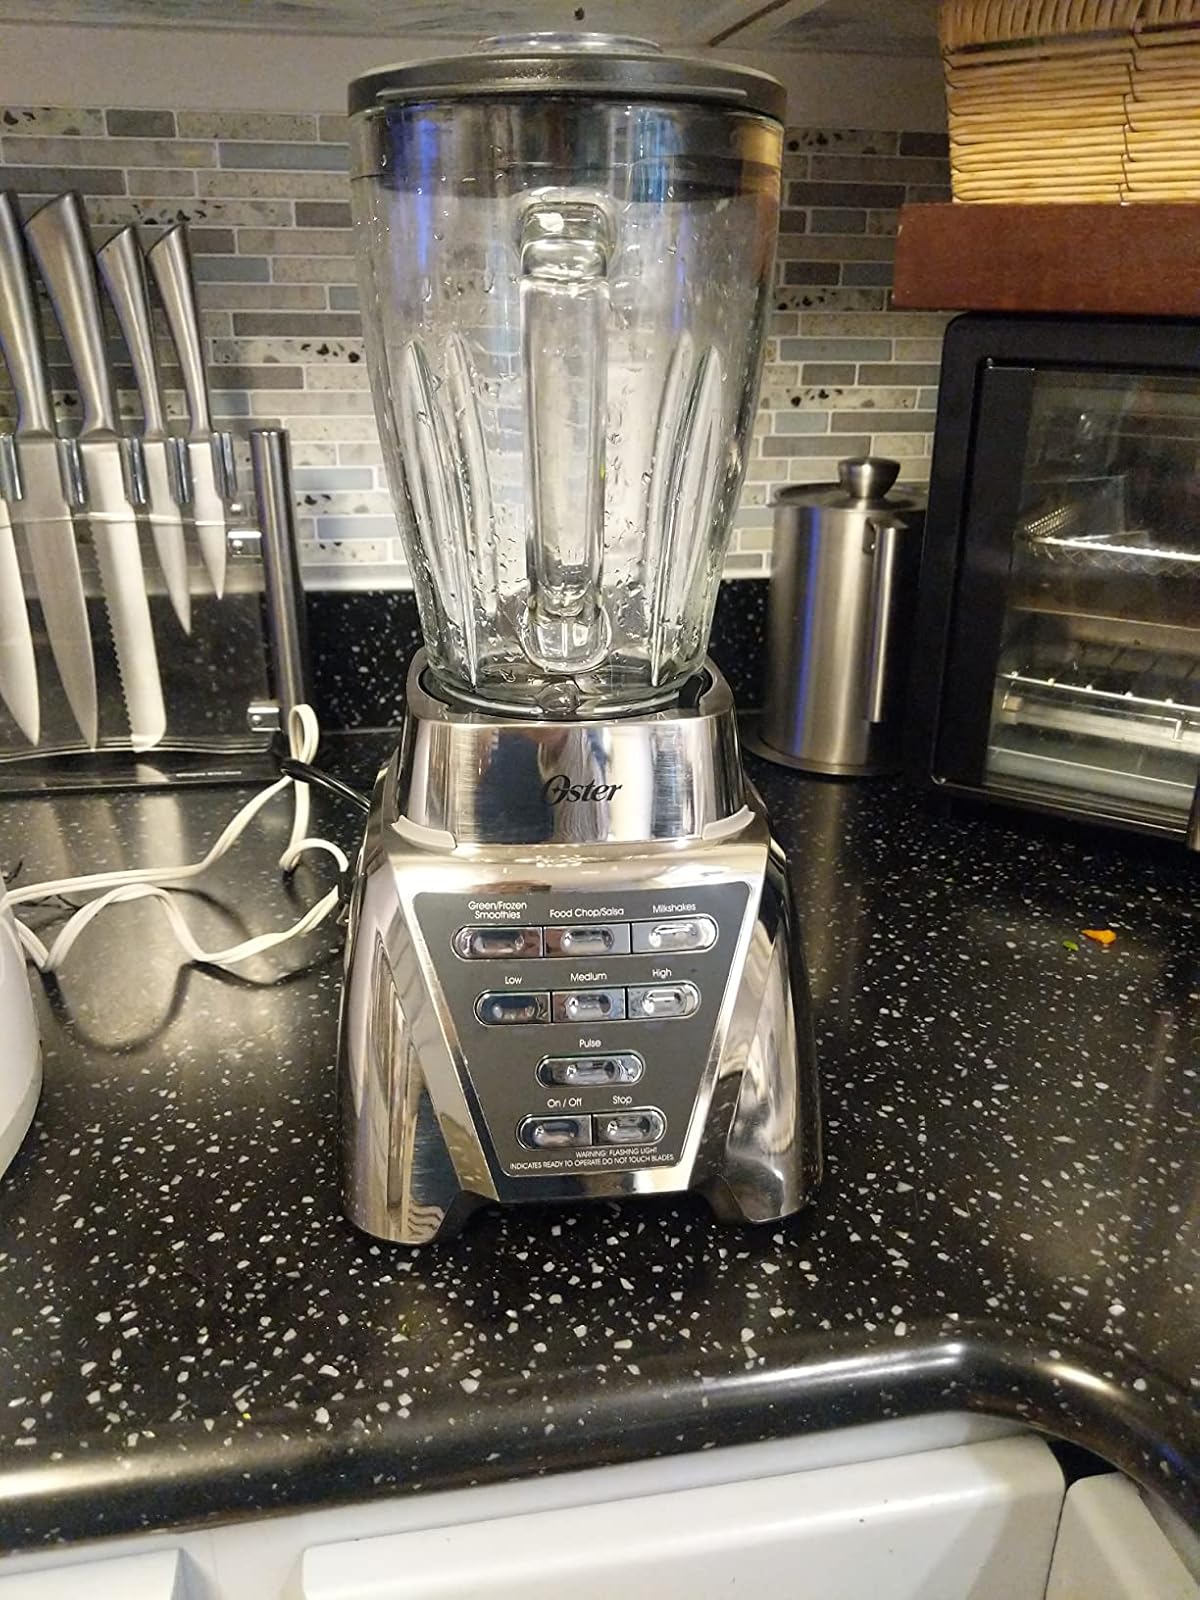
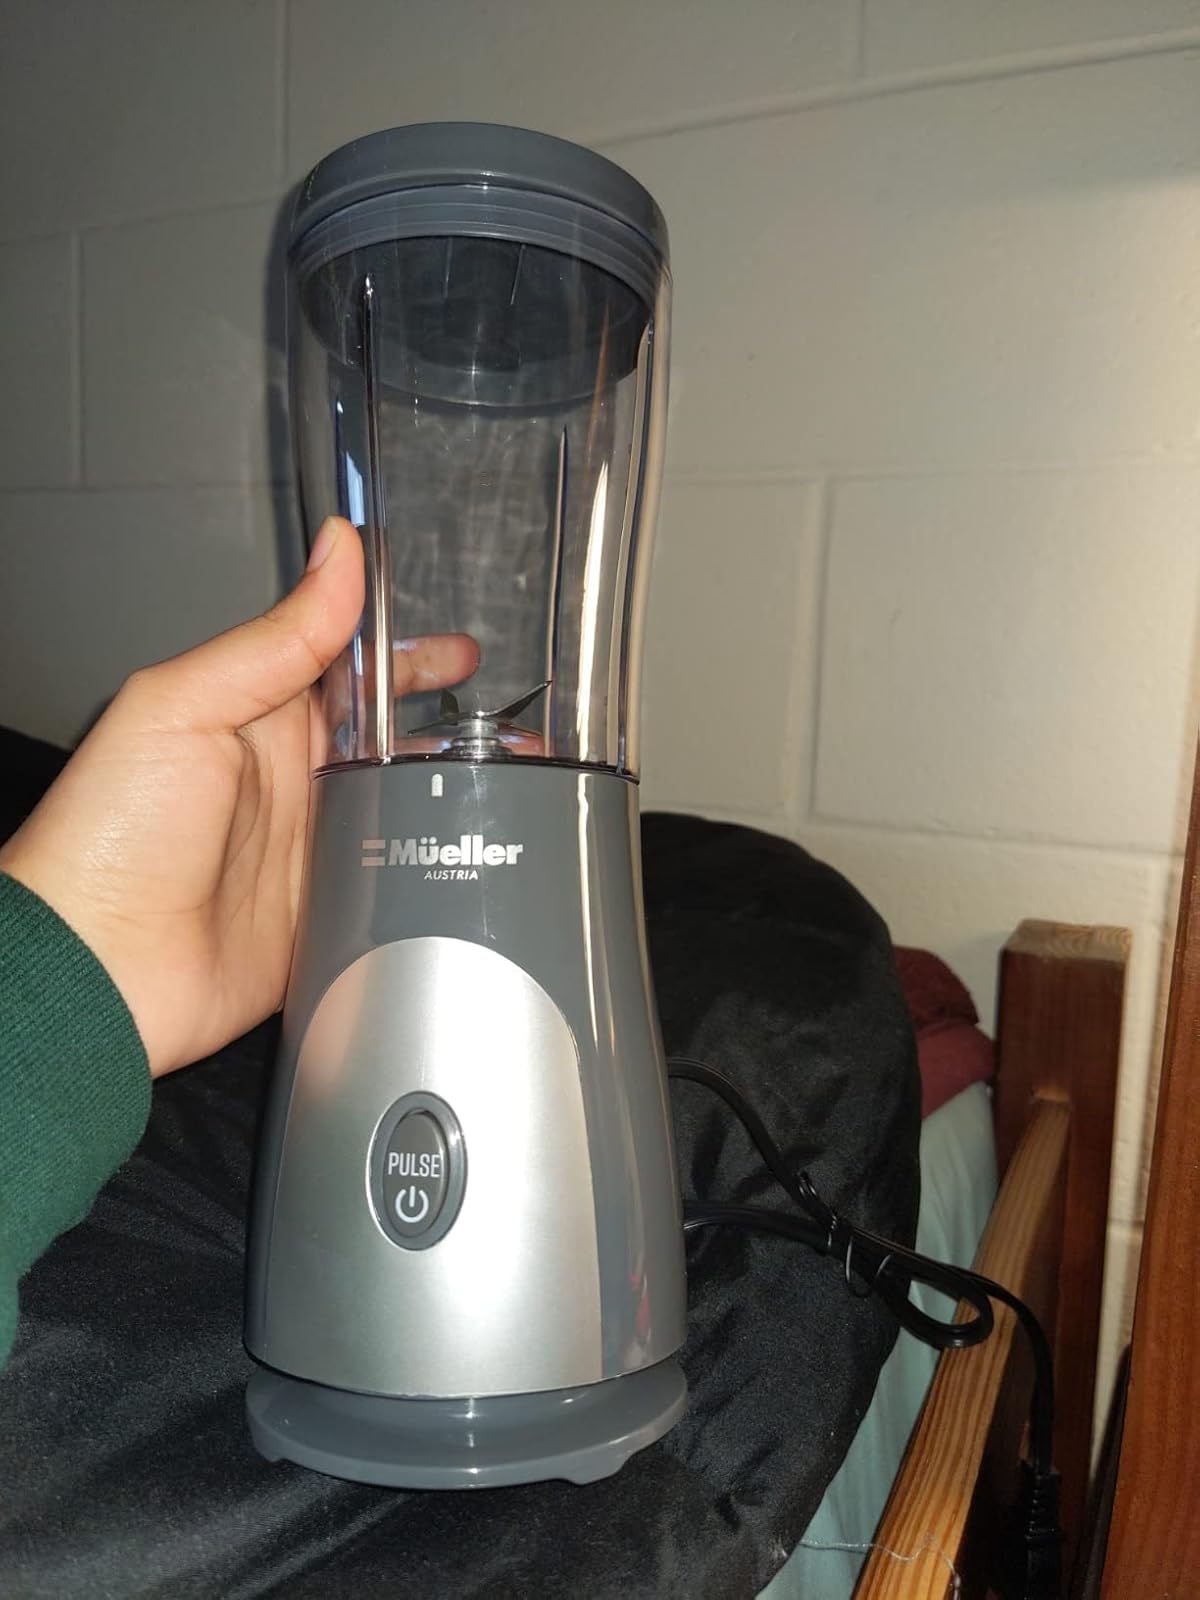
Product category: items_blender
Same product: no